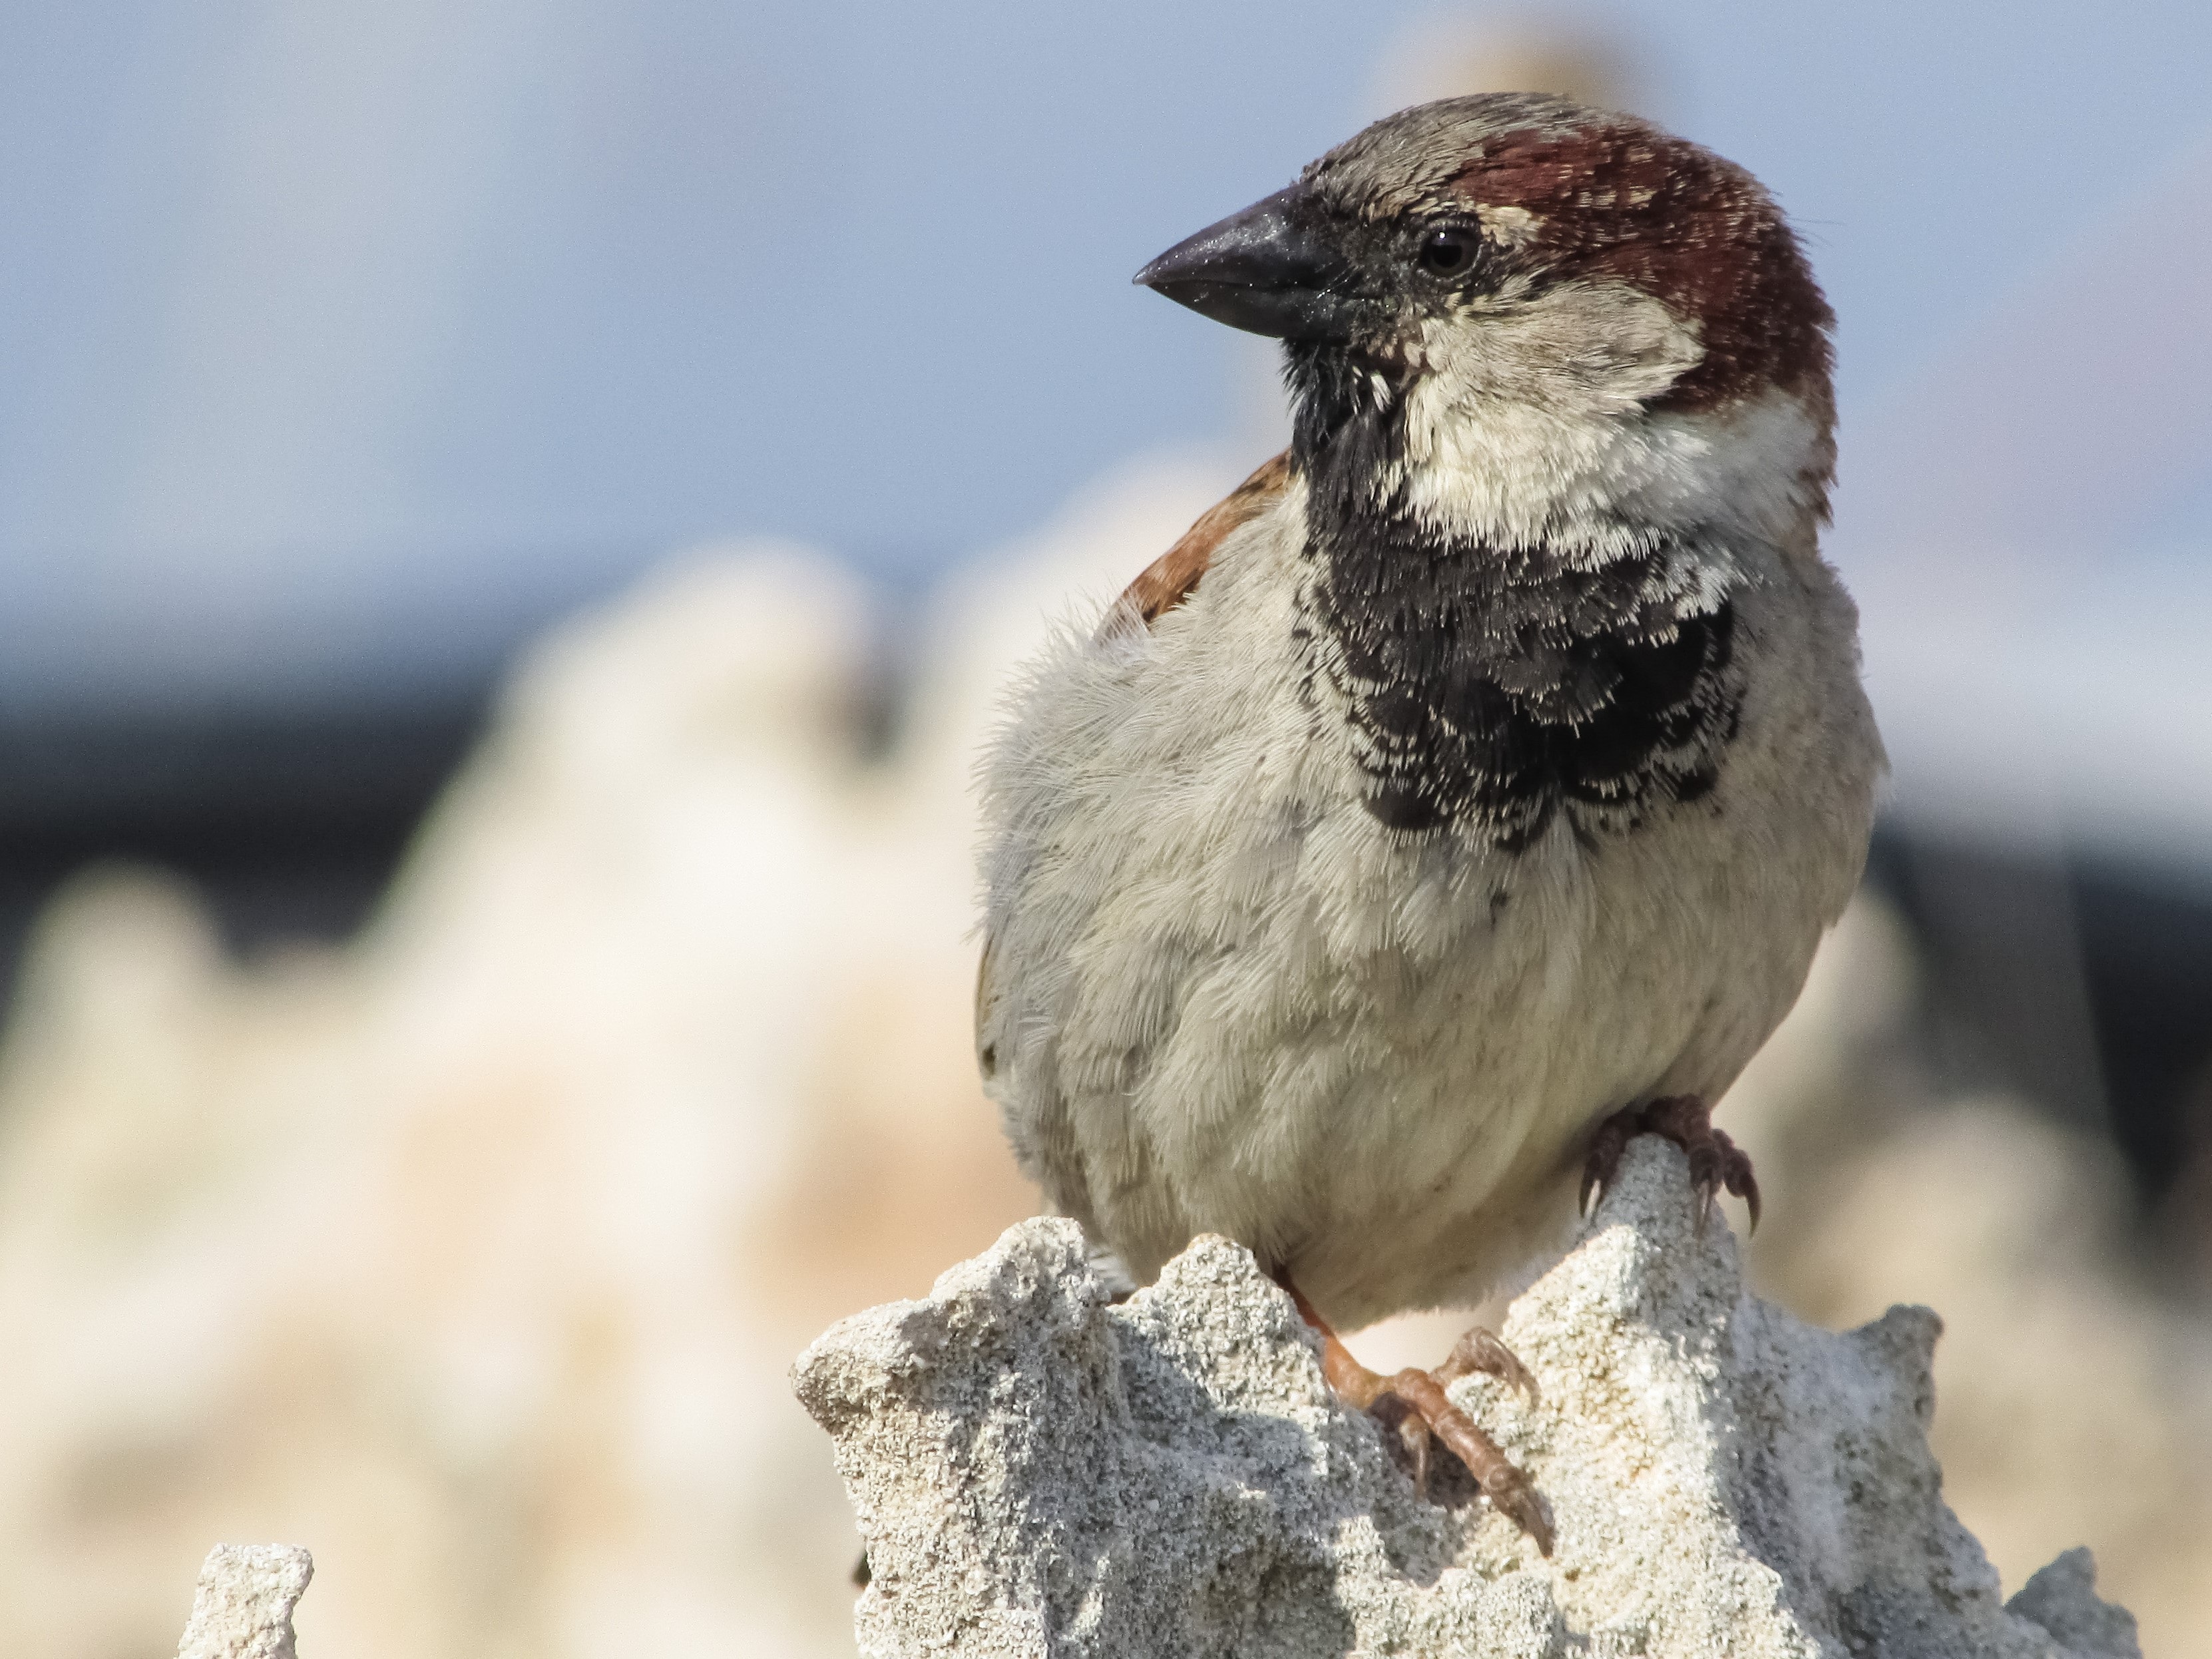
bird, beak, vertebrate, fauna, house sparrow, sparrow, wildlife, close up, winter, perching bird, wren, snow, branch, emberizidae, finch